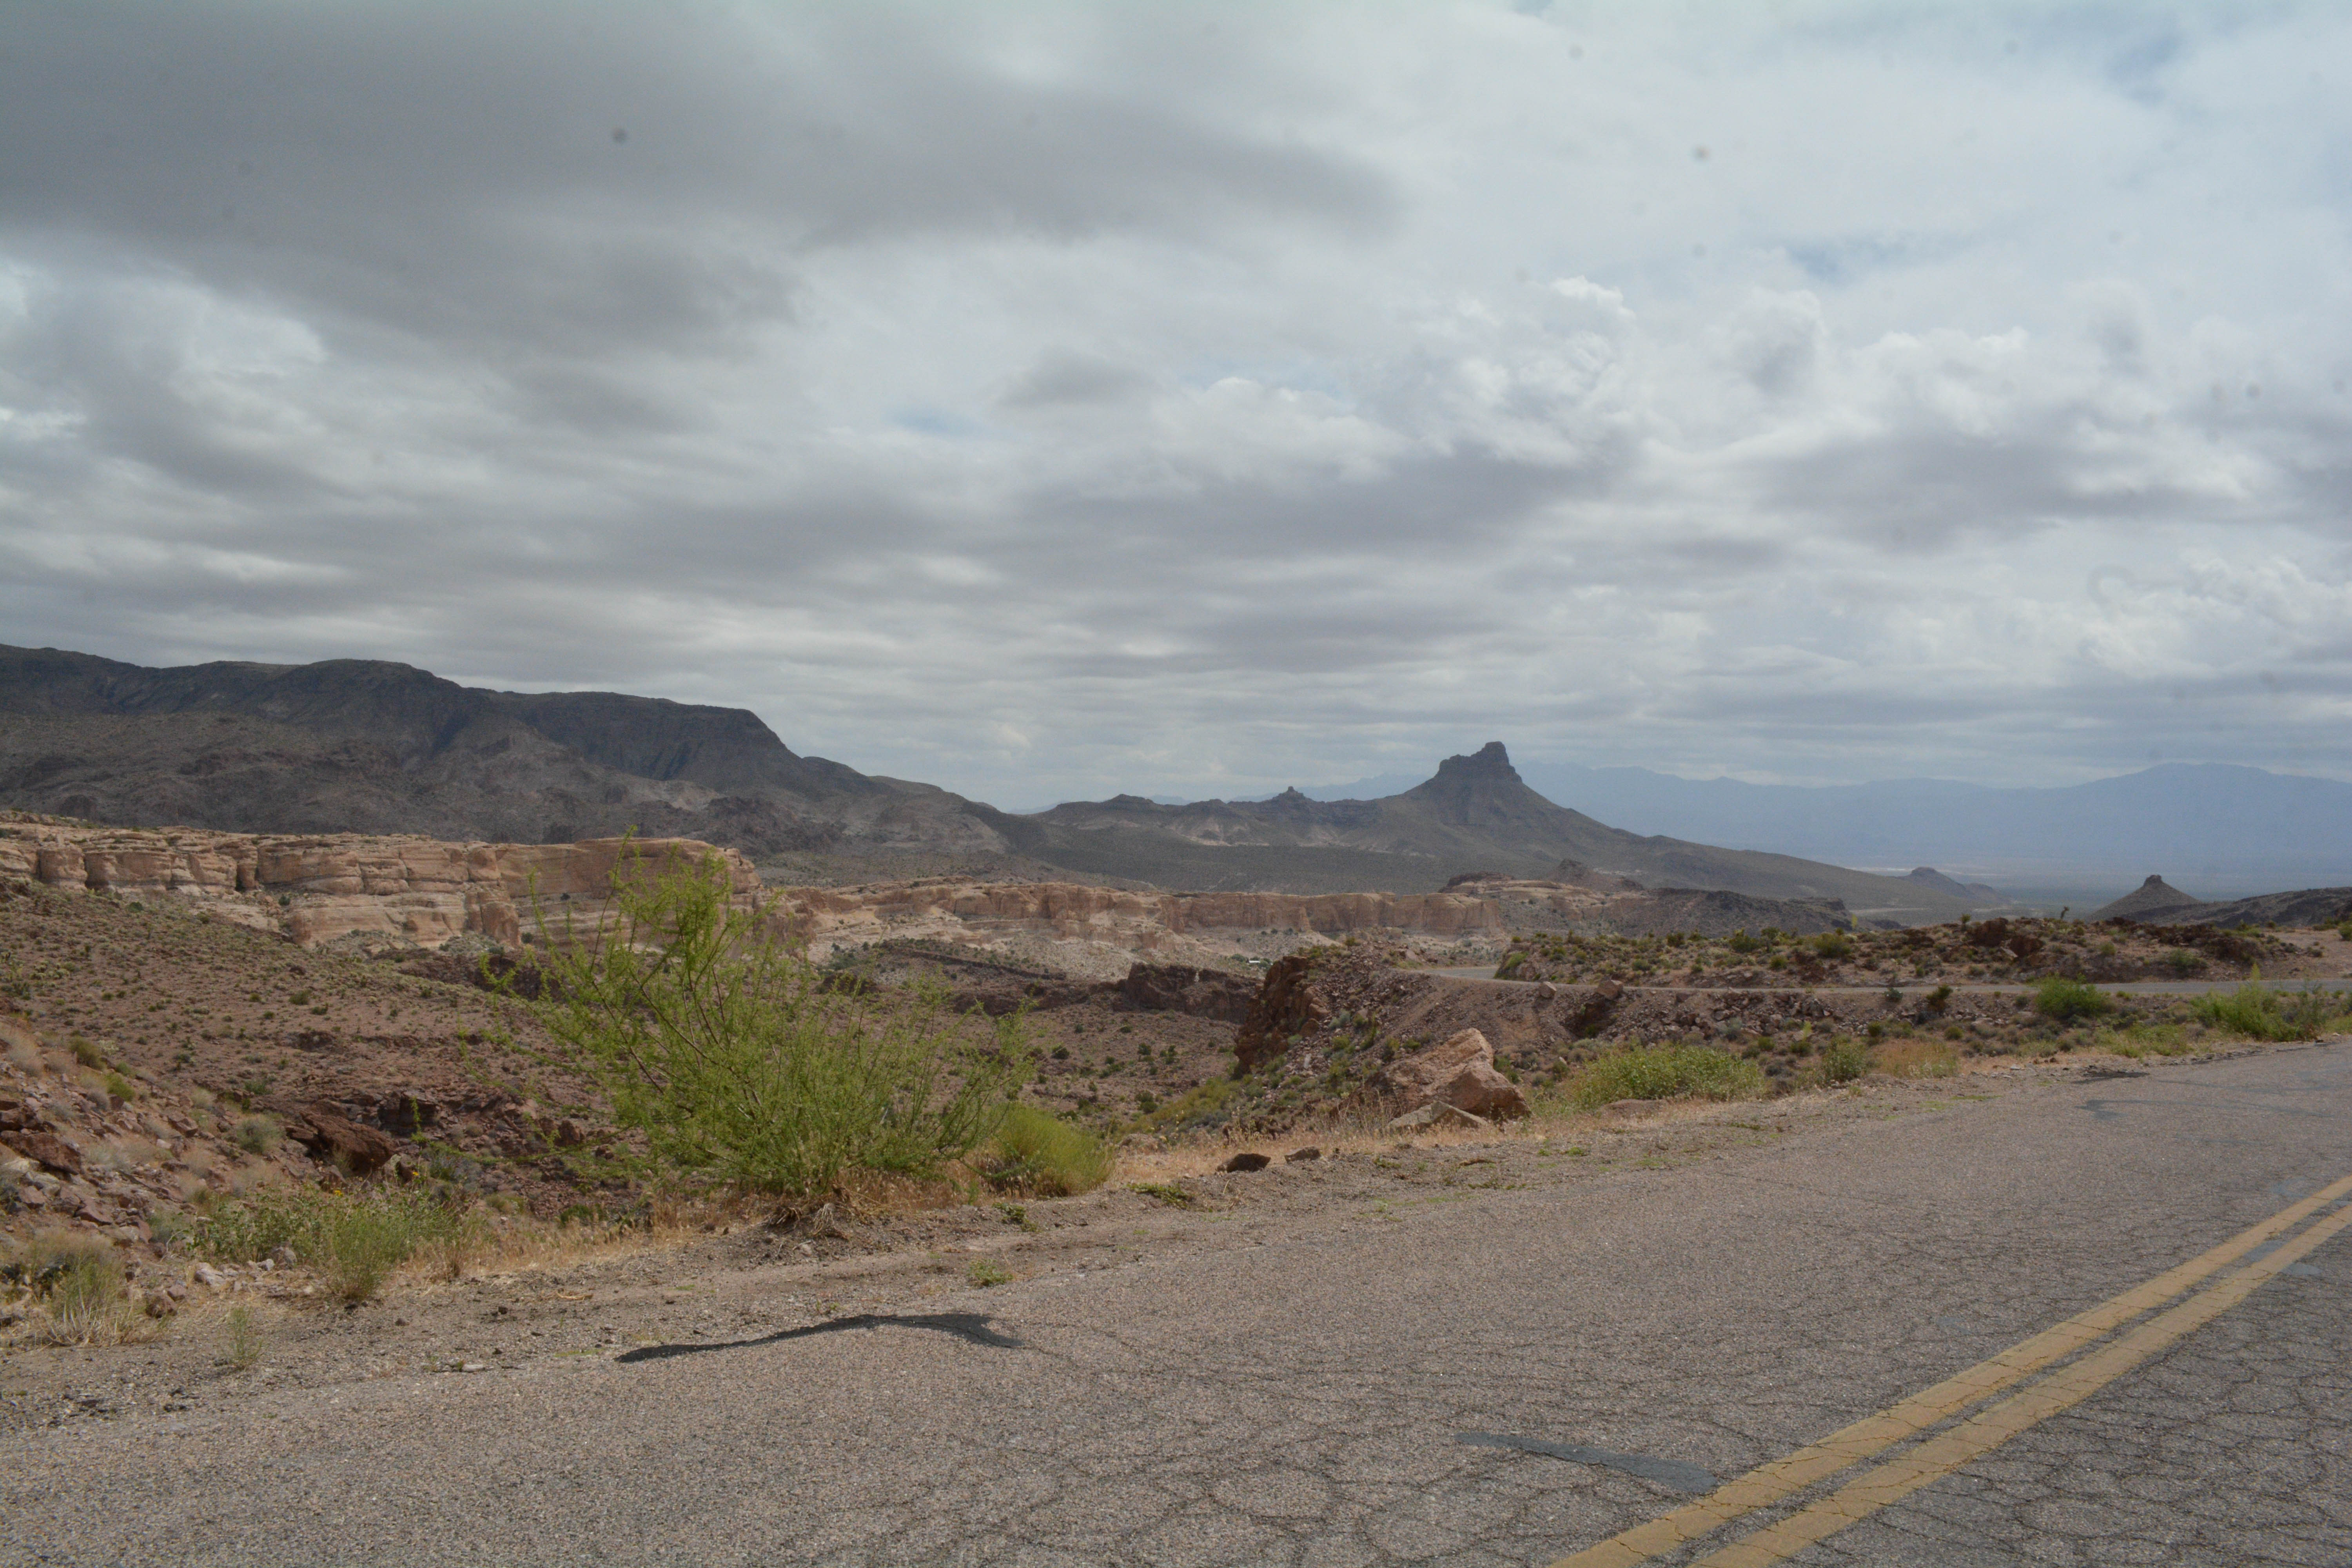
landscape, sea, coast, sand, mountain, road, hill, desert, valley, soil, terrain, road trip, geology, badlands, plateau, wadi, landform, natural environment, geographical feature, aeolian landform